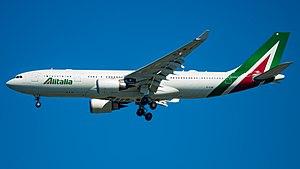
Alitalia, ou de son nom complet Alitalia - Società Aerea Italiana, est la première compagnie aérienne italienne. Elle est créée en 1946. En difficulté chronique, elle subit une première tentative de privatisation en 2006, puis est privatisée en 2008 au travers de la structure Compagnie aérienne italienne, tout en étant fusionnée avec Air One. En 2014, elle est partiellement acquise par la compagnie Etihad à hauteur de 49 %. En avril 2017, suite au refus par référendum interne d'un énième plan de restructuration, le gouvernement annonce que dans six mois Alitalia sera soit vendue soit mise en faillite, après trente ans de pertes. La procédure de mise en faillite d'Alitalia a débuté le 2 mai 2017.